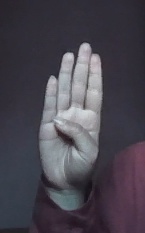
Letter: kaaf